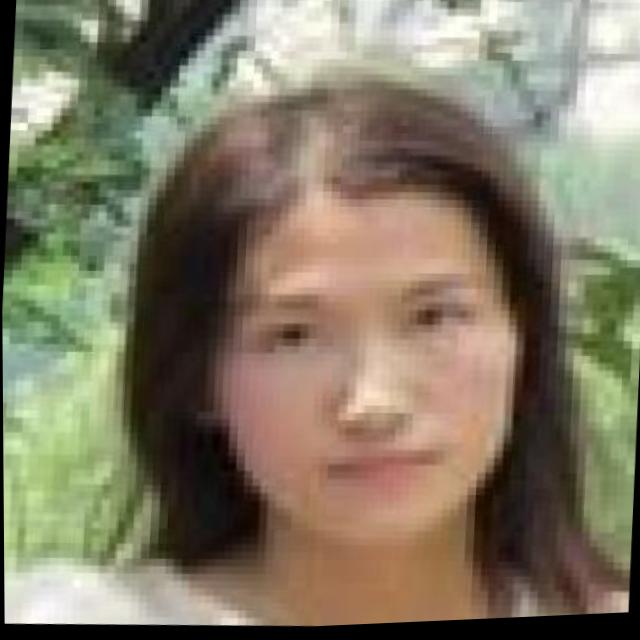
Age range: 21-44